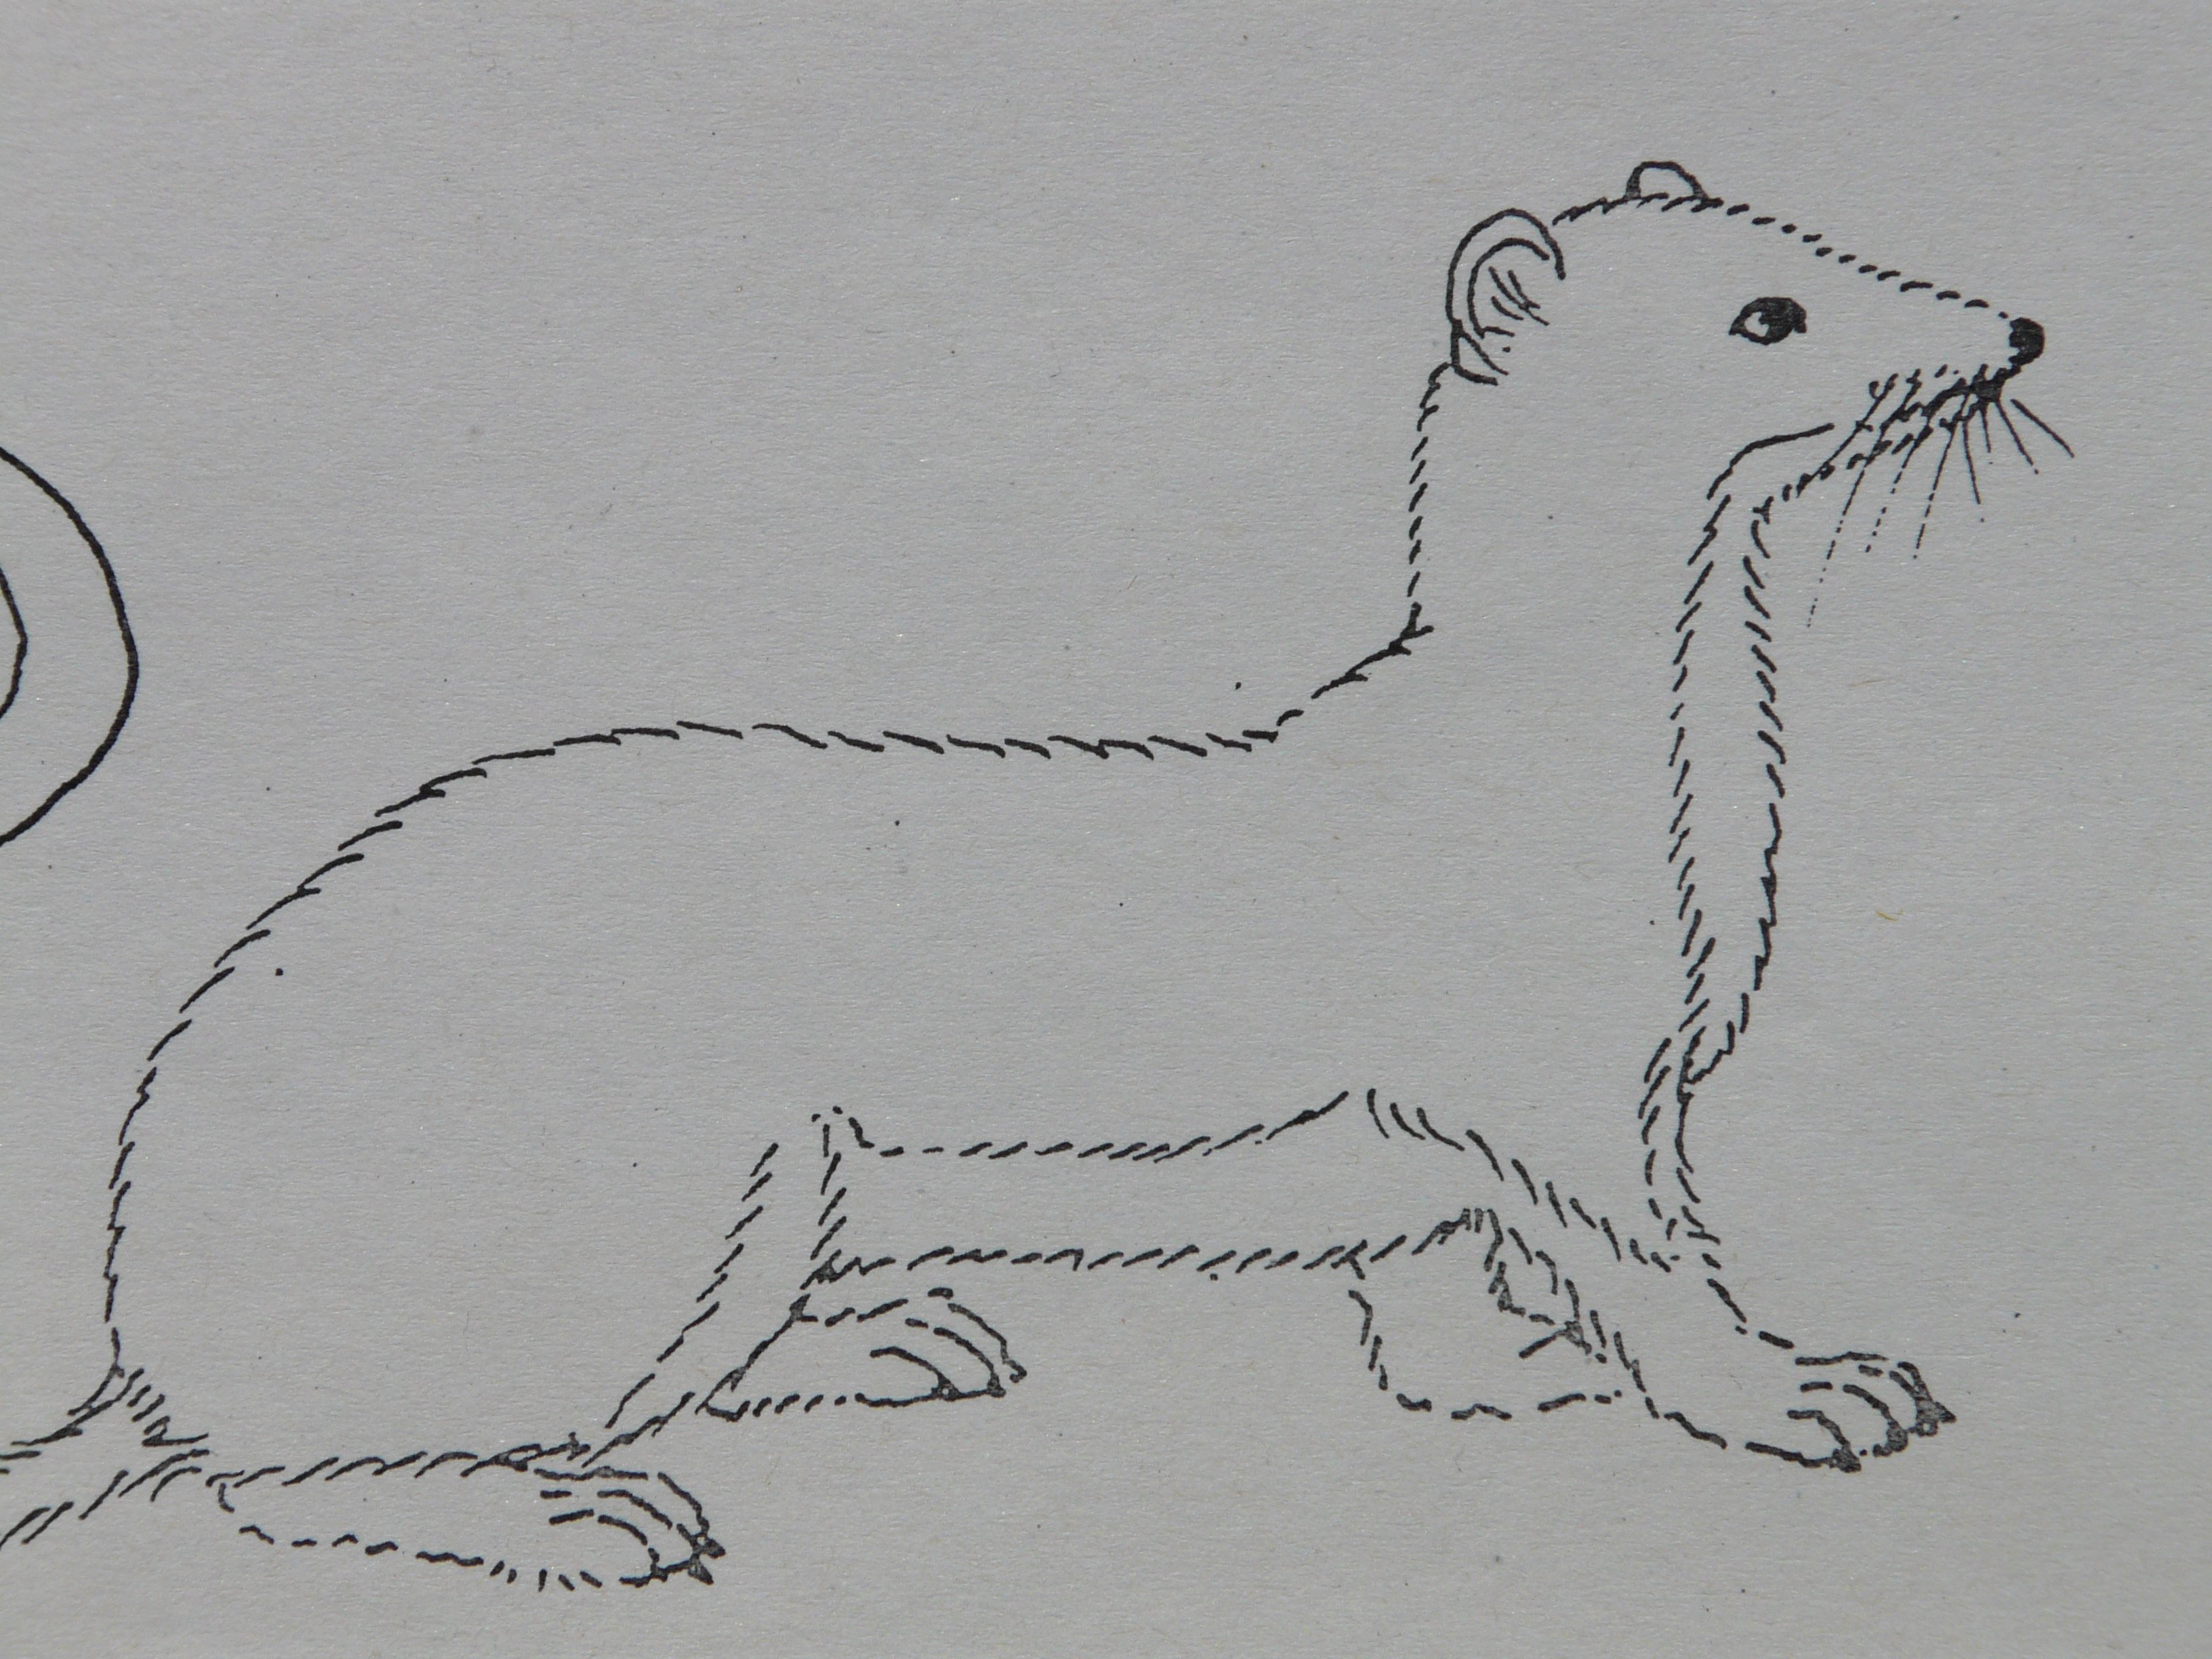
animal, paint, sketch, drawing, draw, imagine, ermine, sign template, coloring pages